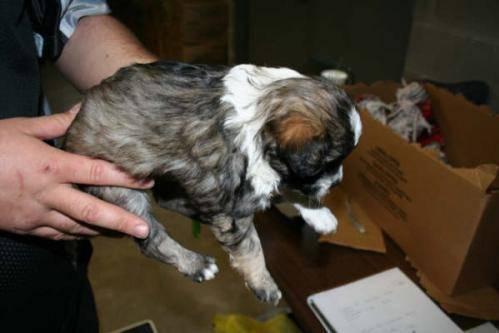
dog